Forty Little Mothers (1936 film)

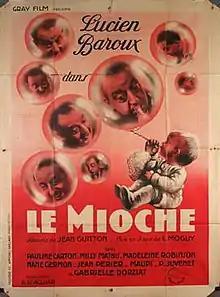

Forty Little Mothers (French: Le mioche) is a 1936 French comedy film directed by Léonide Moguy and starring Lucien Baroux, Gabrielle Dorziat and Pauline Carton. The 1940 Hollywood film "Forty Little Mothers" was based on the same story.